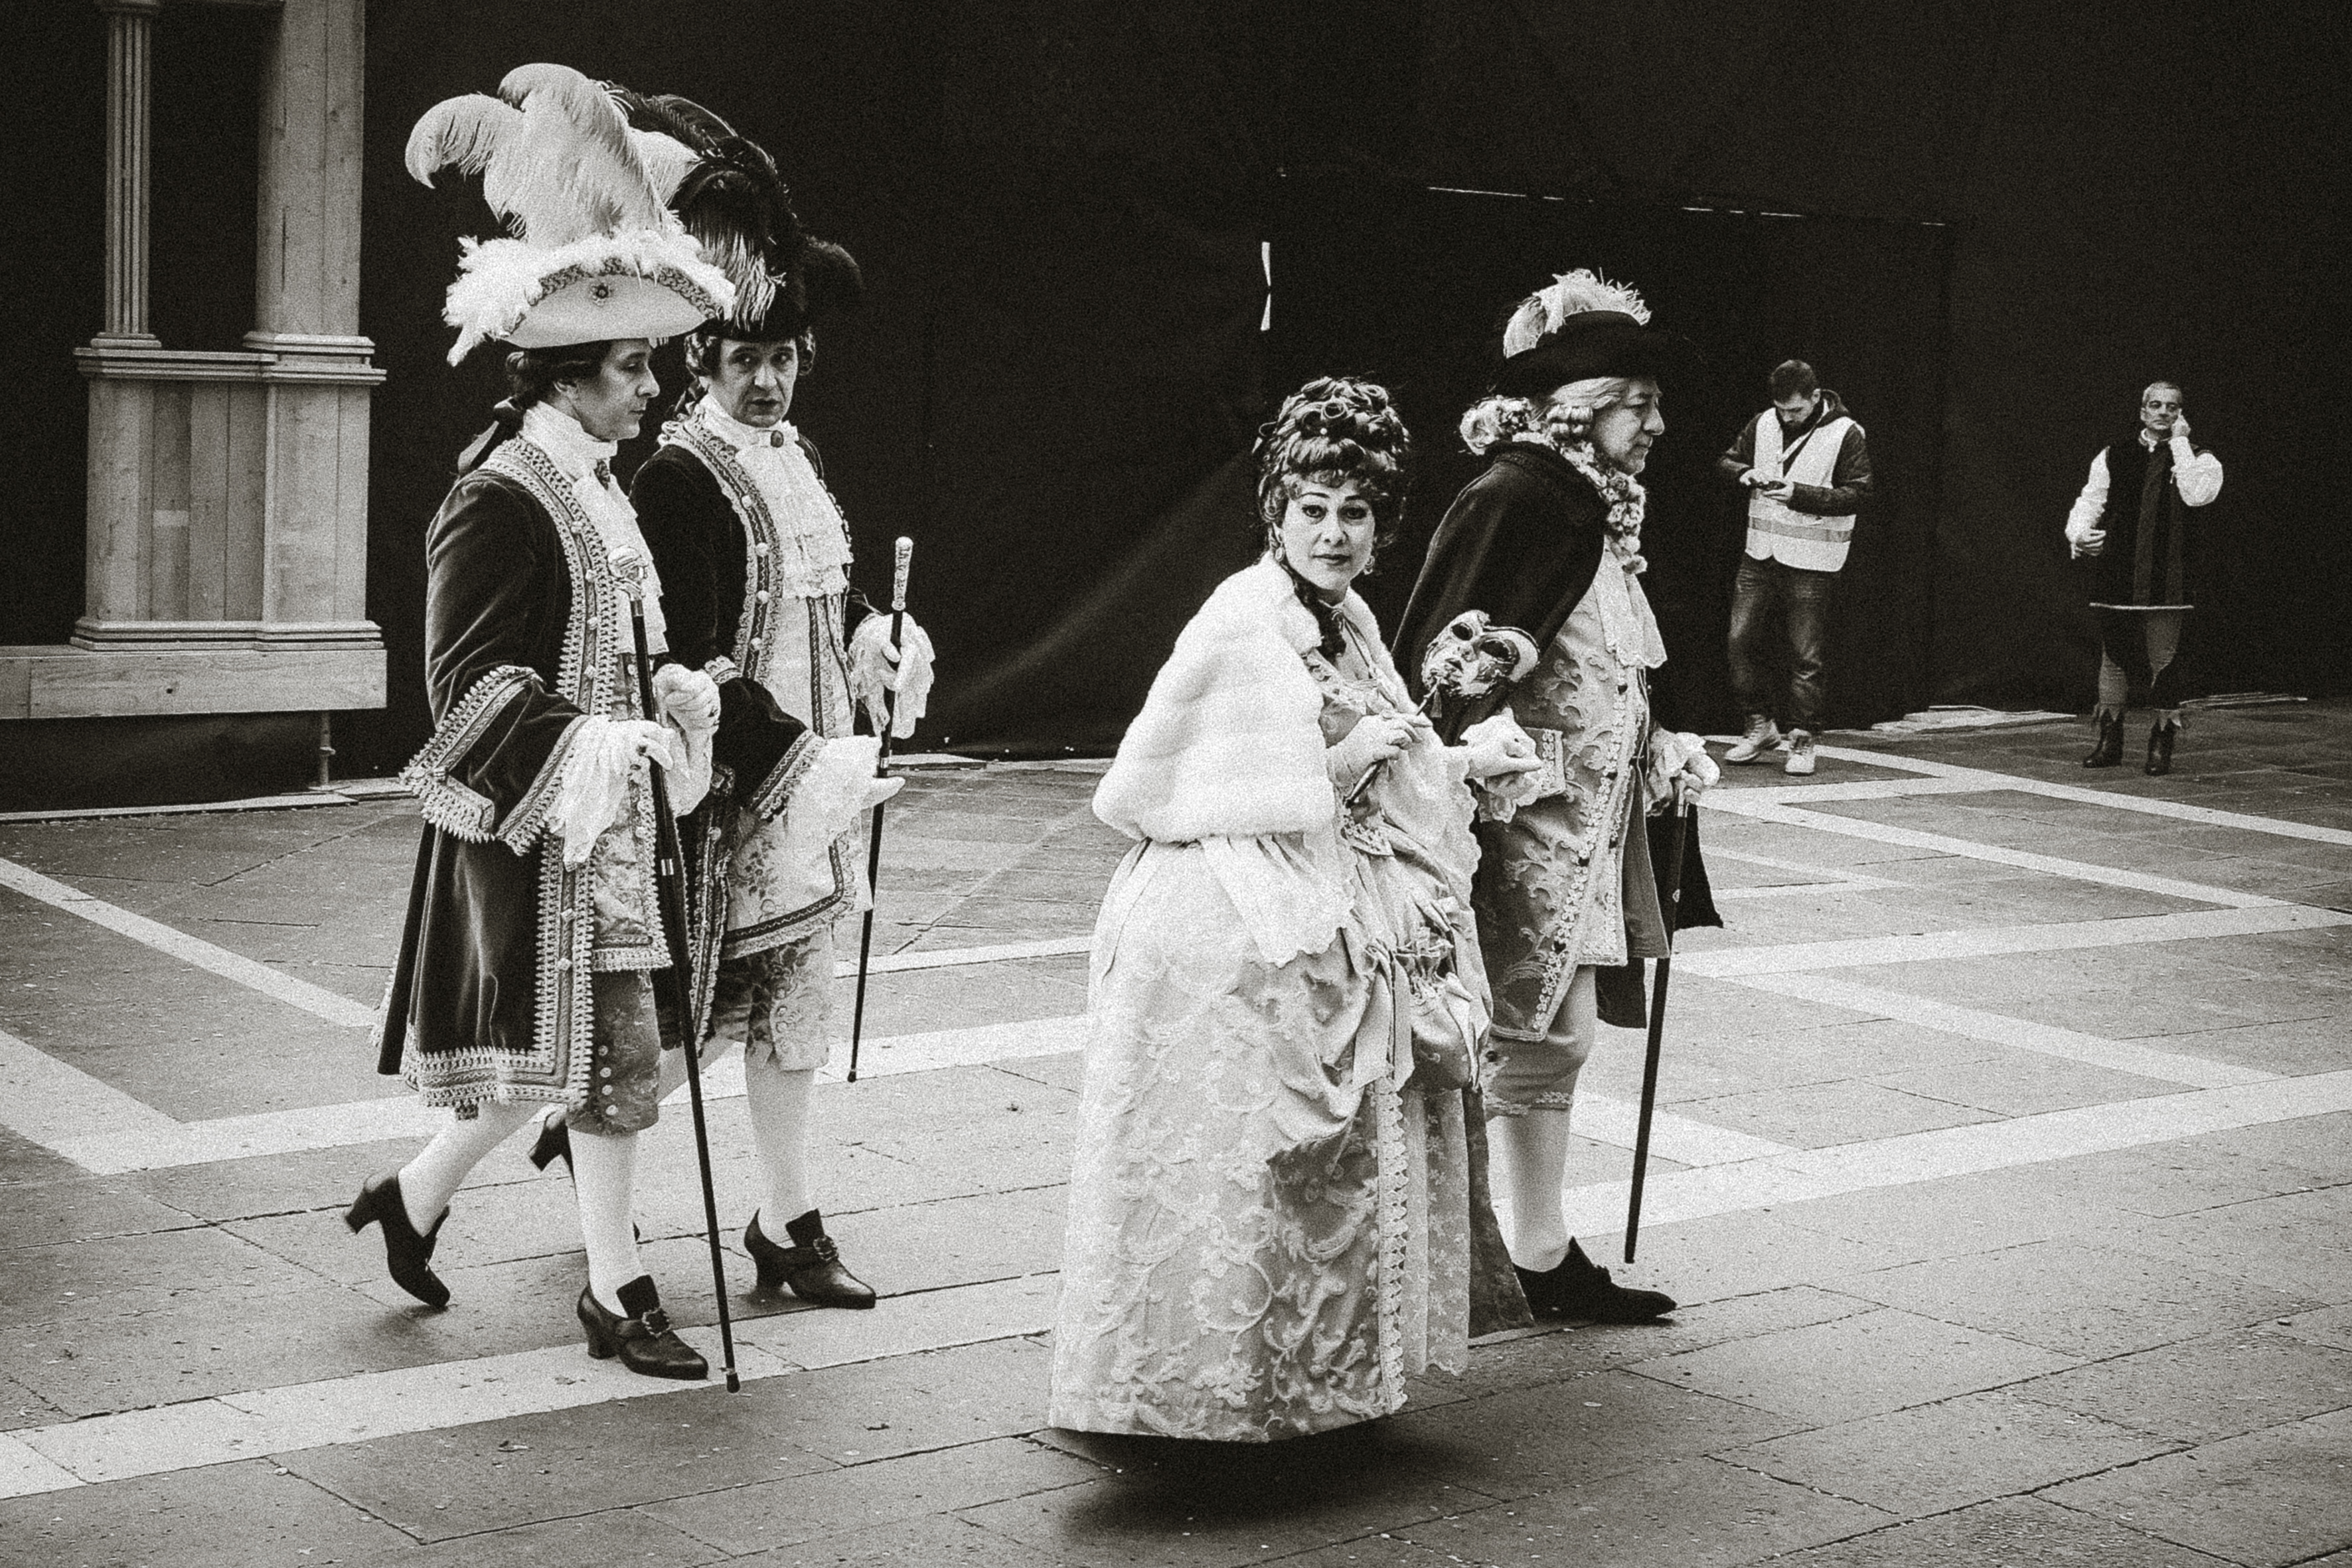
white, street, urban, travel, fujifilm, spring, italy, fashion, clothing, monochrome, performance art, bw, 2016, blackandwhite, blackwhite, cool image, ngc, photograph, venezia, veneto, history, it, fuji, costume, fujixt1, fujix, noireblanc, carnevale, italyvenezia, carnevale2016